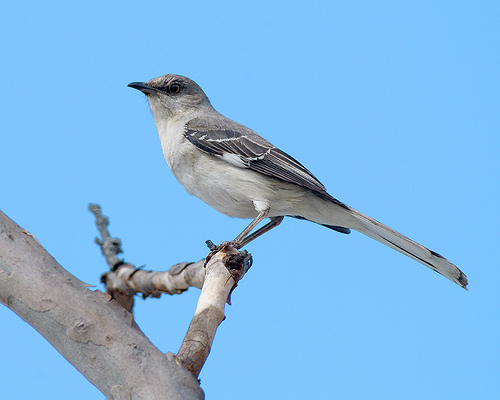
this is a grey bird with a black beak and black wings.
this grey bird has piercing eyes, dark grey legs and feet, dark grey on its wings, and a black, short beak.
this bird has a grey belly and breast, a black wing and a black beak.
this bird is many shades of grey, with darker secondaries.
the bird has a dark grey back, with a white breast, abdomen, and belly, and a small, sharp beak.
this bird has wings that are grey and has a white tummymedium size bird with shades of gray, white chest and long tail.
a bird with white and black wing bars on black secondaries with a long tail
this bird has black bill which is curved downward to go with gray wings and a lighter gray breast.
a bird with a white belly and breast, black and white wingbars and long rectrices and the bill is short and pointed
Species: Mockingbird